1950s in music

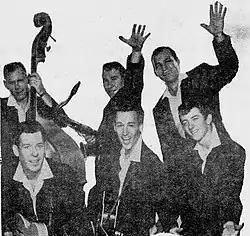
The Champs most famous for their Latin-tinged instrumental "Tequila".

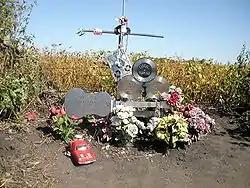
Monument to Buddy Holly, Ritchie Valens, and J. P. Richardson ("The Big Bopper").

In 1957, a popular television show featuring rock and roll performers, "American Bandstand", went national. Hosted by Dick Clark, the program helped to popularize the more clean-cut, All-American brand of rock and roll. By the end of the decade, teen idols like Bobby Darin, Ricky Nelson, Frankie Avalon, Paul Anka, Neil Sedaka, Bobby Rydell, Connie Francis, and Fabian Forte were topping the charts. Some commentators have perceived this as the decline of rock and roll; citing the deaths of Buddy Holly, The Big Bopper and Ritchie Valens in a tragic plane crash in 1959 and the as causes.